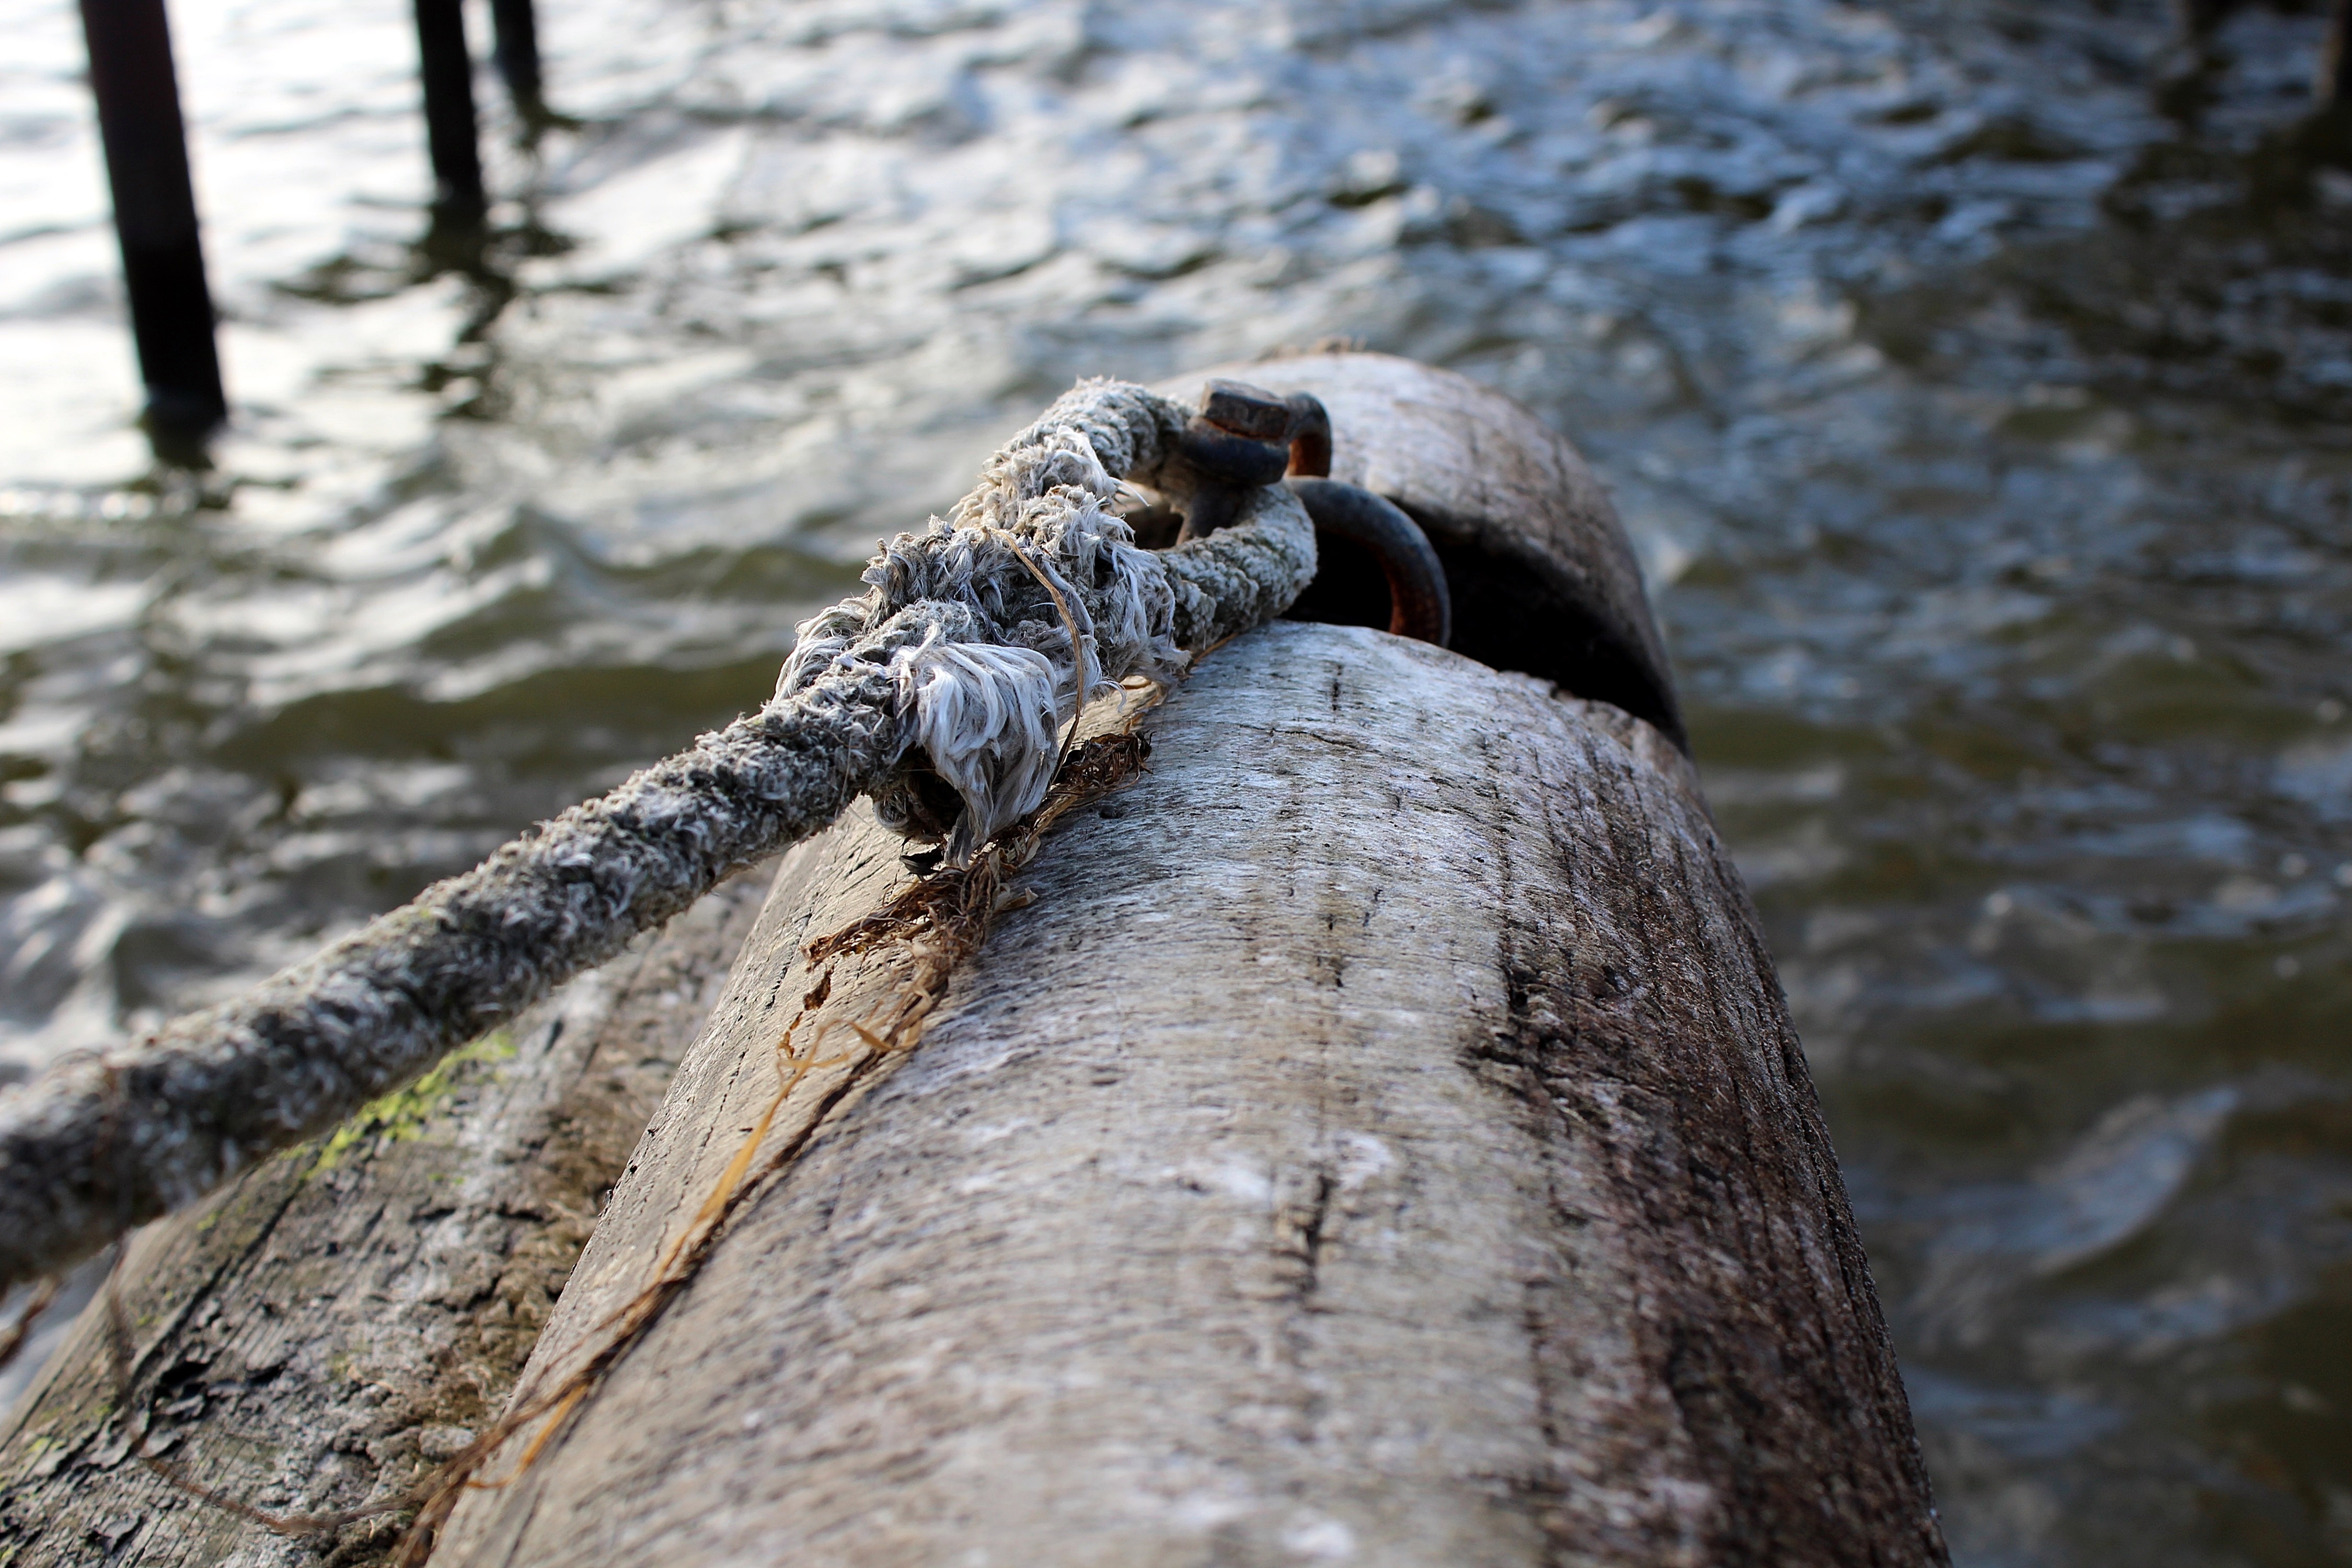
tree, water, nature, dew, rope, wood, lake, old, pier, wildlife, port, reptile, close, cord, fauna, crocodile, close up, knitting, leash, anchorage, knot, waters, woven, cordage, ship traffic jams, fixing, ship accessories, investors, knotted, node set